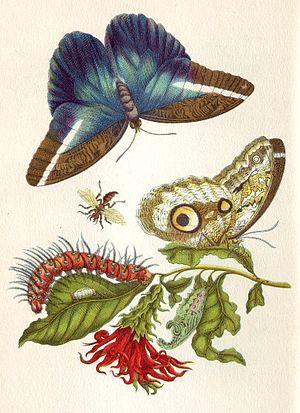
Anna Maria Sibylla Merian est une naturaliste et une artiste peintre. Elle mit son talent de dessinatrice, acquis au sein d'une famille d'éditeurs et d'illustrateurs célèbres, au service des observations naturalistes très détaillées qu'elle conduisit notamment sur la métamorphose des papillons.